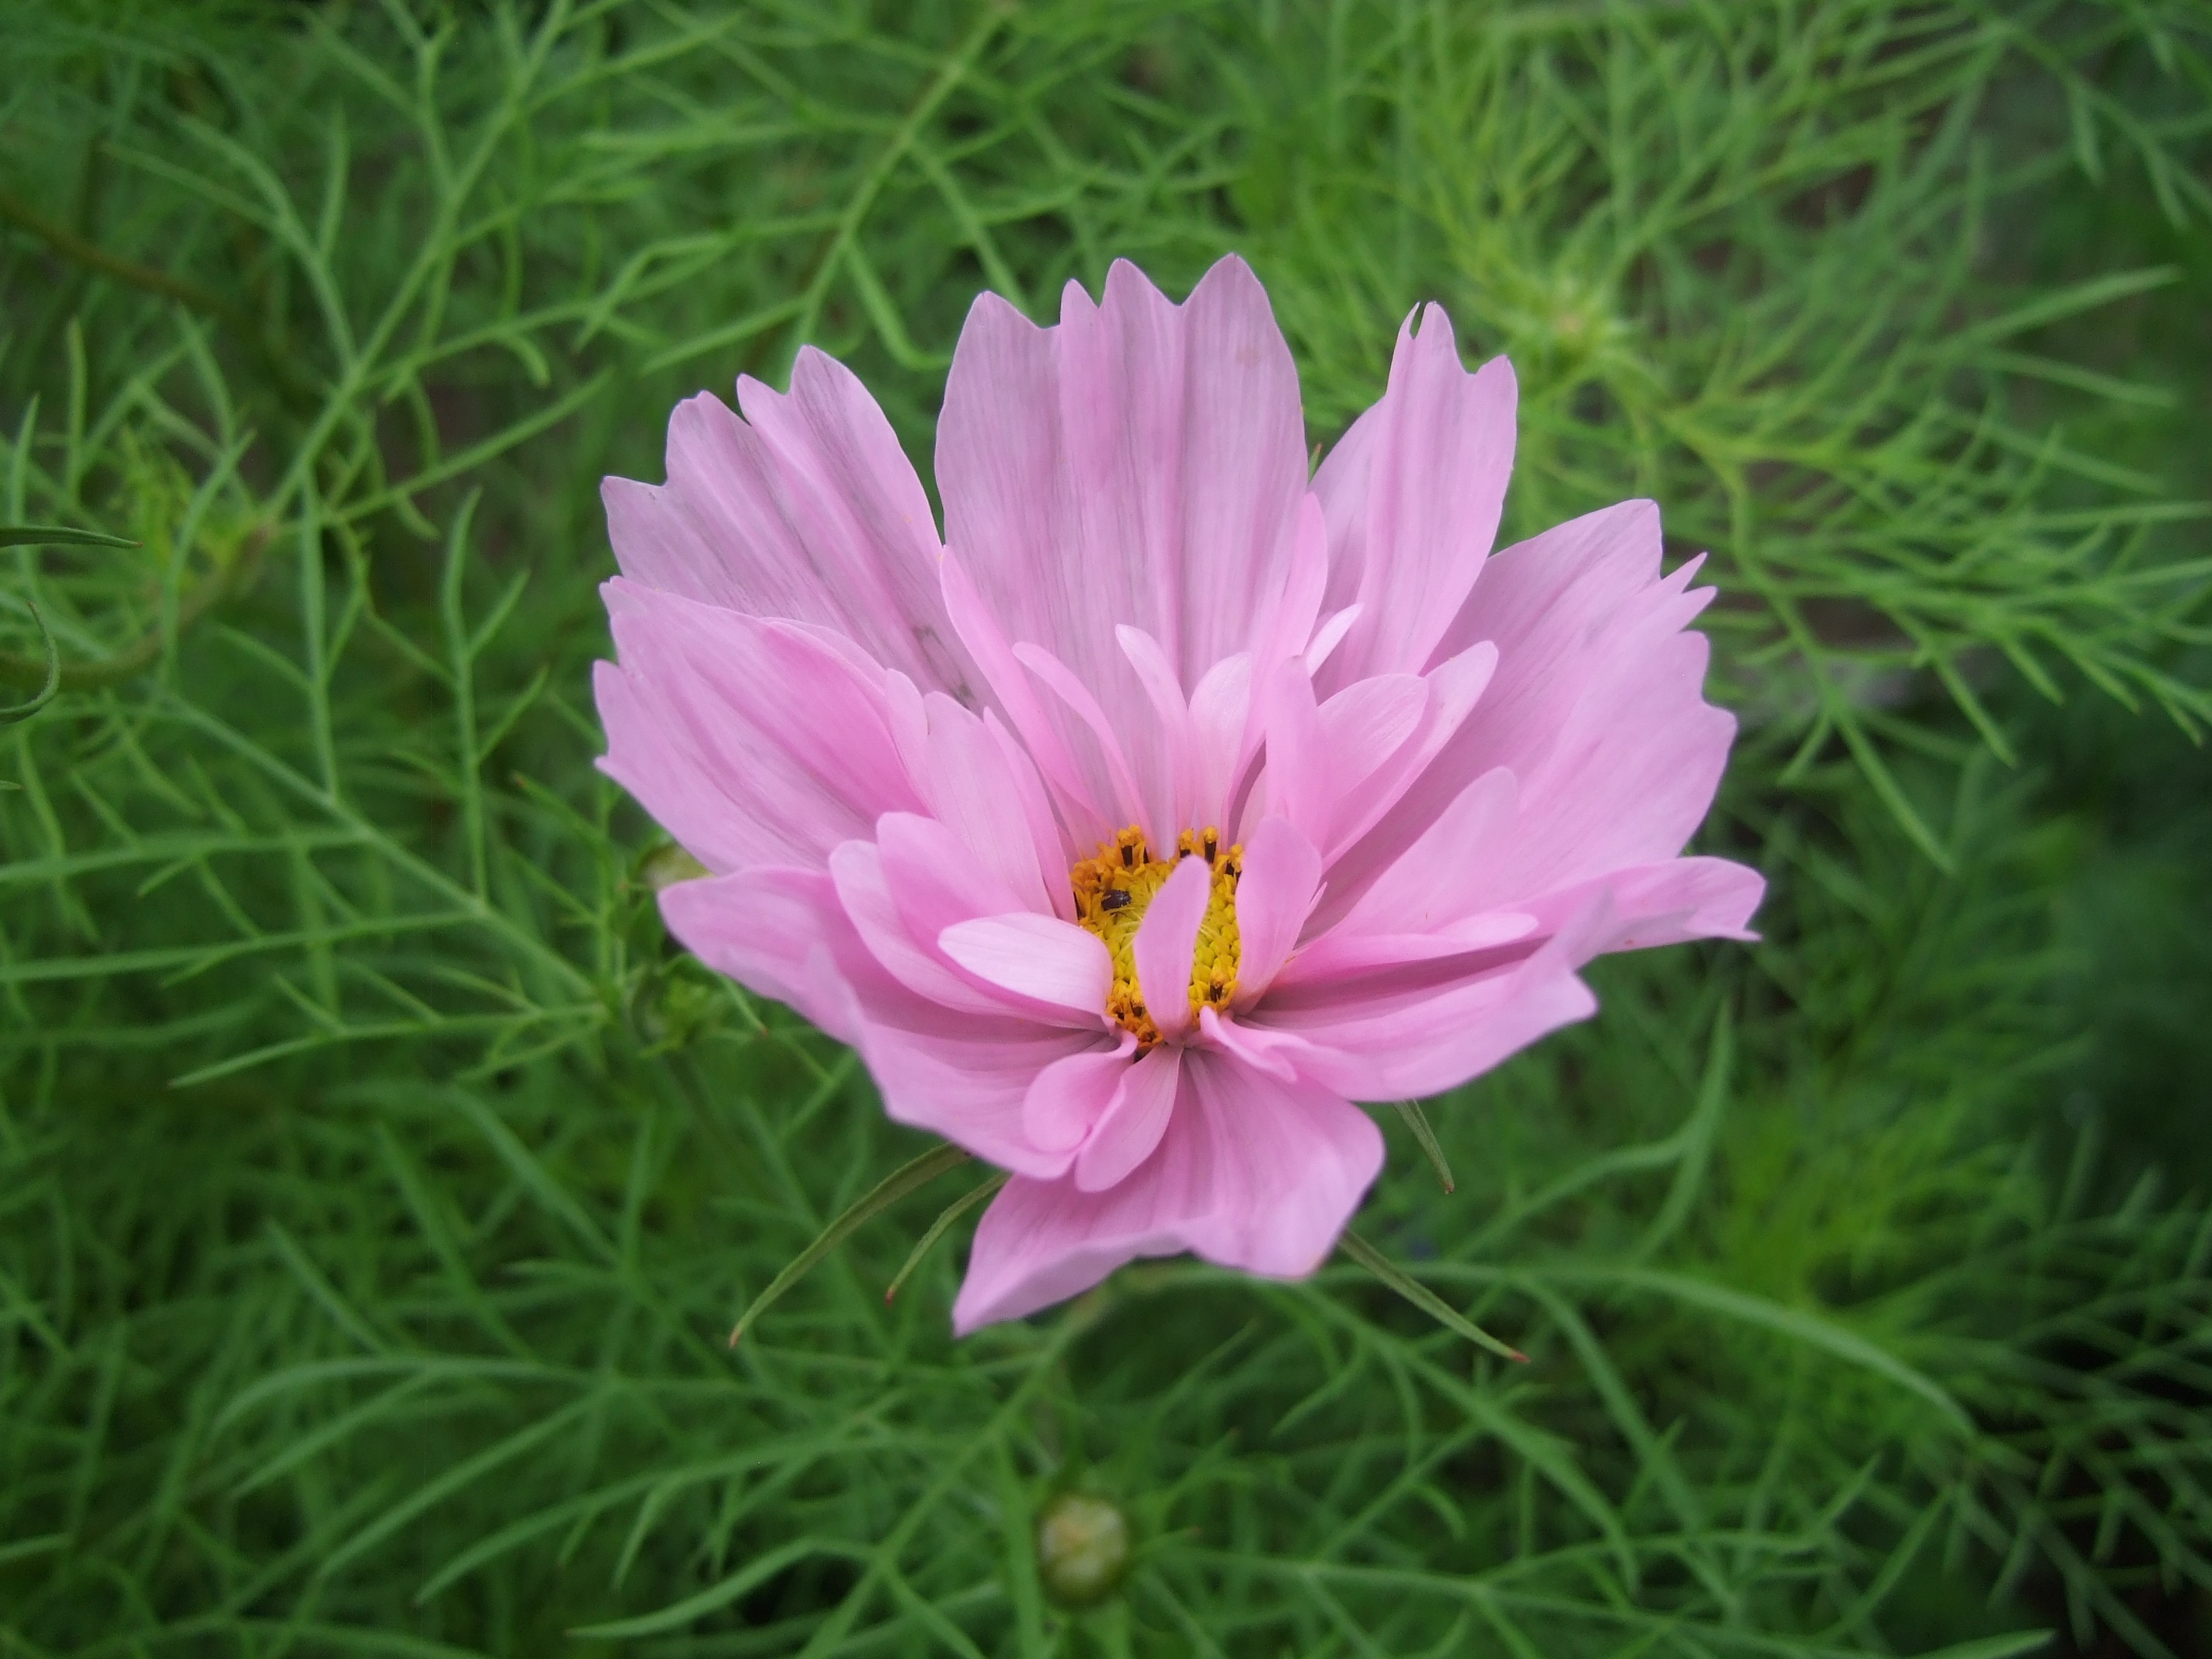
grass, plant, meadow, flower, petal, botany, garden, flora, wildflower, pink flower, macro photography, flowering plant, daisy family, annual plant, land plant, garden cosmos